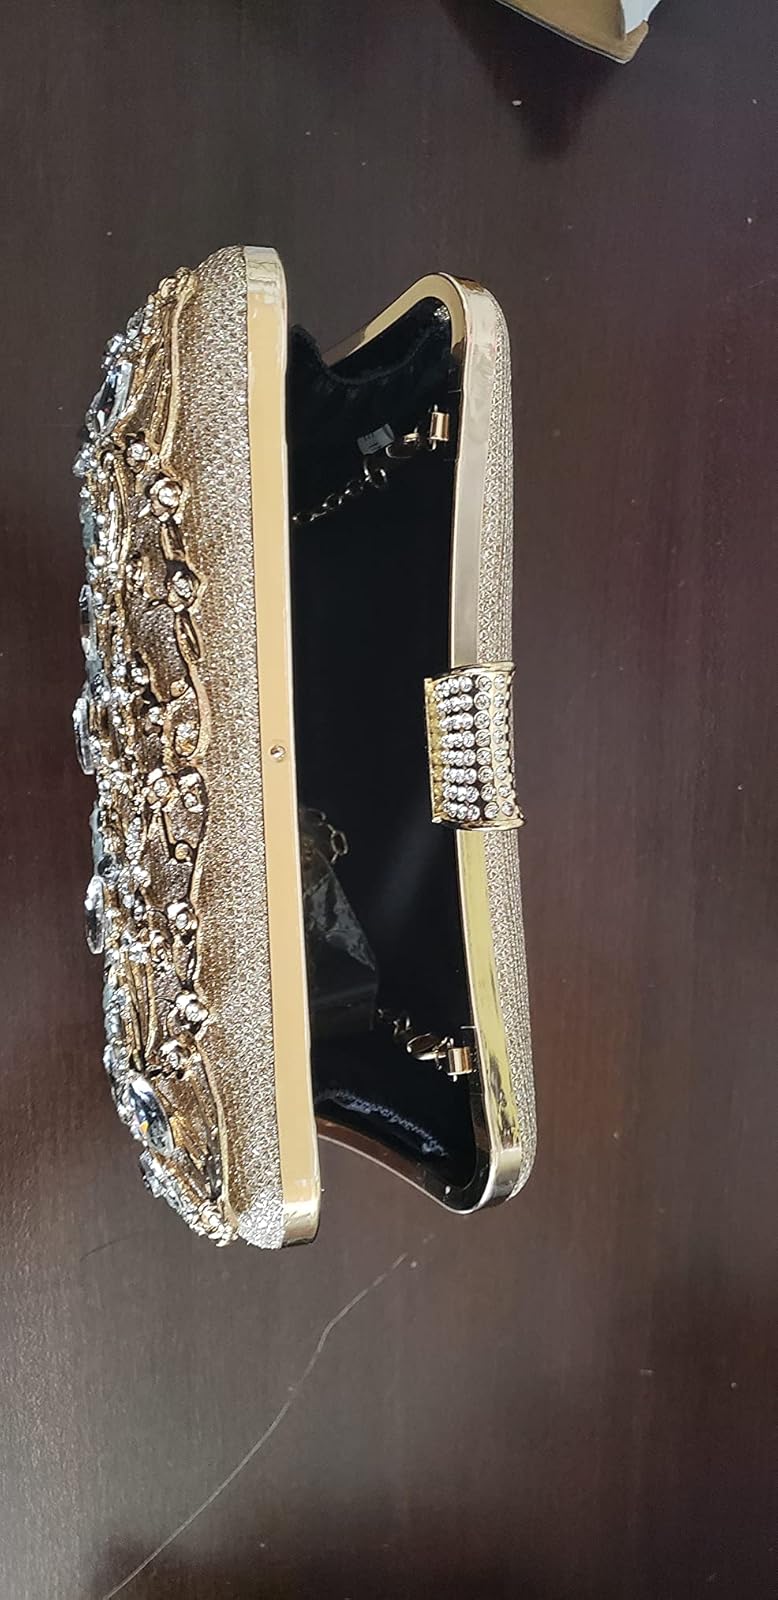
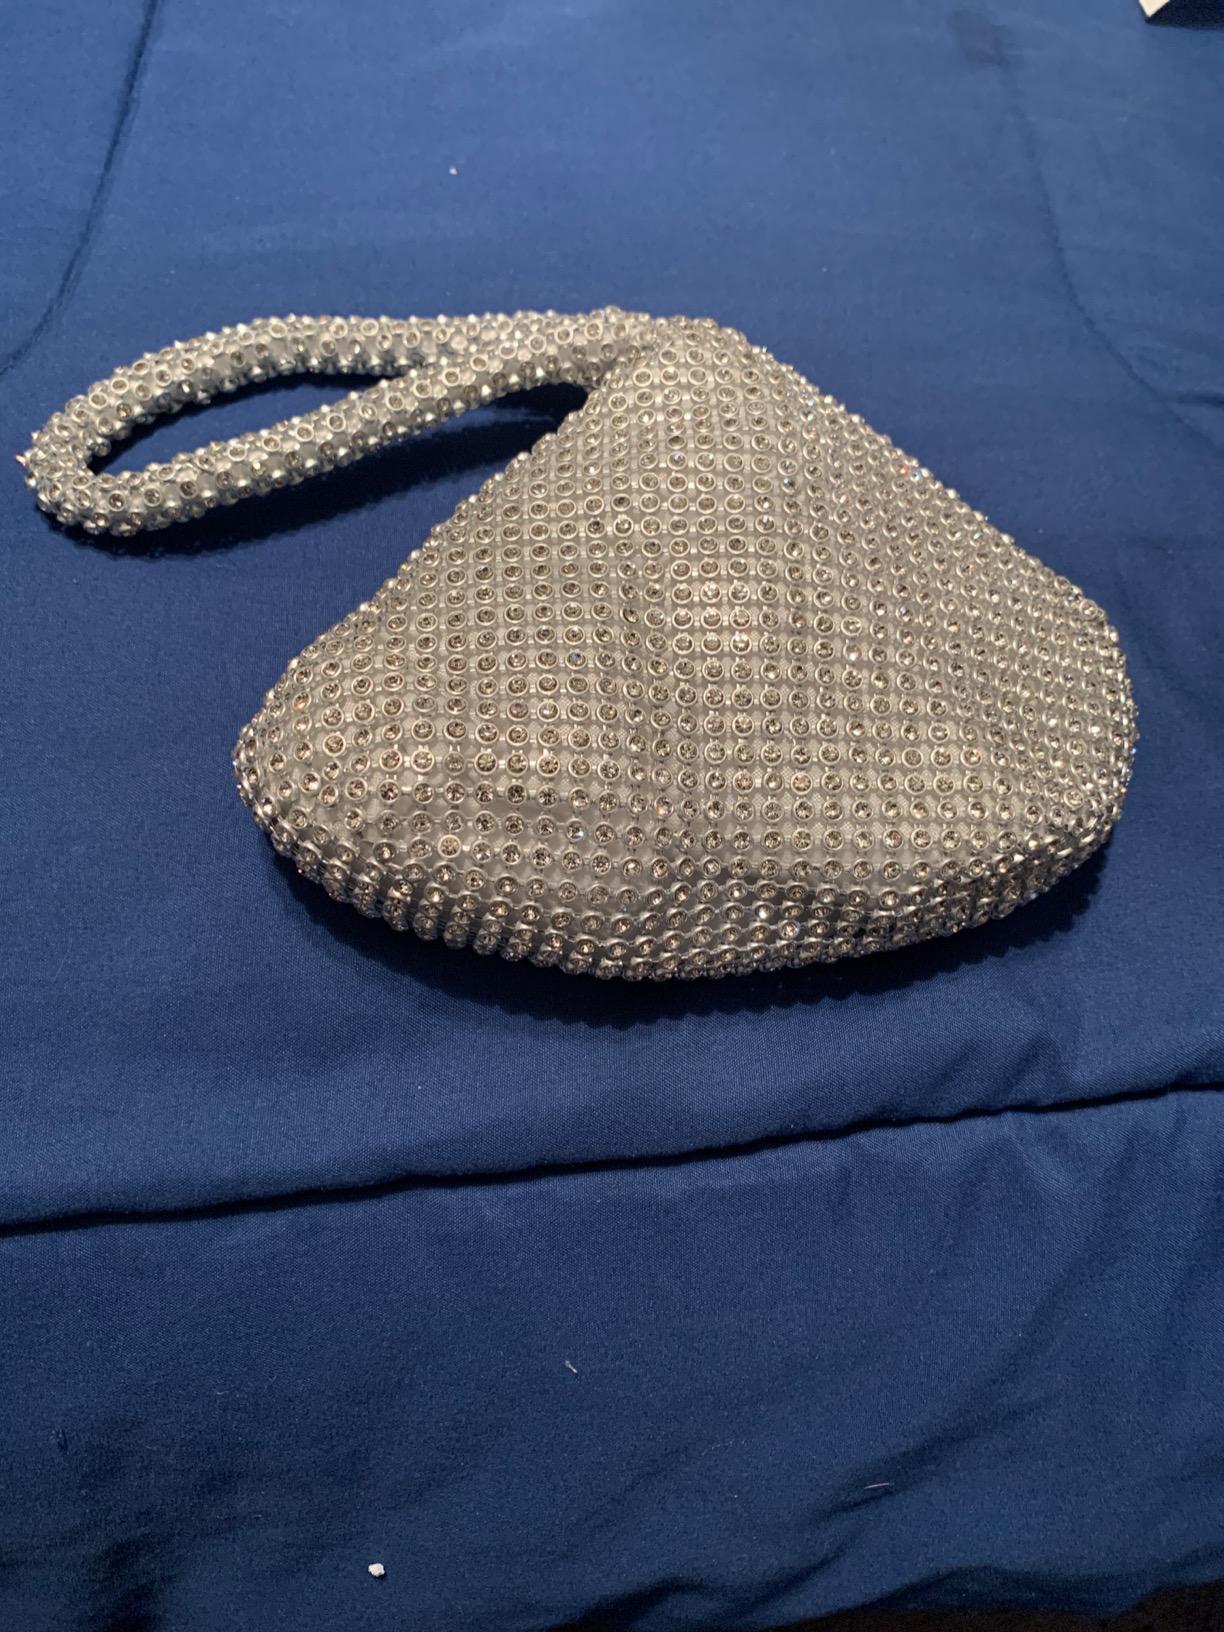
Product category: accessories_handbag
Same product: no